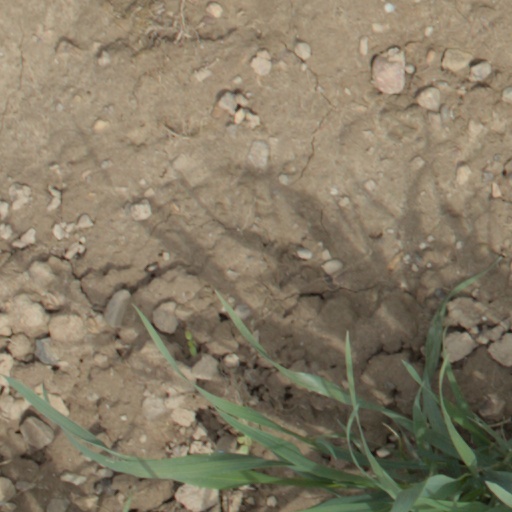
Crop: wheat